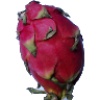
Label: images